Targe

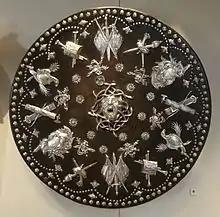
Charles Edward Stuart's highly decorated targe (1745)

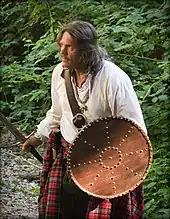
Scottish reenactor wielding a targe

Targes are generally round shields between 18 in and 21 in (45–55 cm) in diameter. The inside of the targe was formed from two very thin layers of flat wooden boards, with the grain of each layer at right angles to the other. They were fixed together with small wooden pegs, forming plywood. The front was covered with a tough cowhide, which was often decorated with embossed Celtic style patterns. This was fixed to the wood with many brass, or in some cases, silver, nails, and occasionally brass plates were also fixed to the face for strength and decoration. Targes generally had center bosses of brass. A Highlander was usually armed with a broadsword or dagger in one hand and targe on his other arm for close combat. It was also common for a dirk to be held in the targe hand, with the blade extending below the targe.